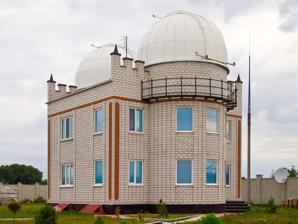
Building: Andrushivka Astronomical Observatory
Country: Ukraine
Year built: 2001
Astronomical observatory in Ukraine Observatory Andrushivka Astronomical Observatory The Andrushivka Astronomical Observatory in Andrushivka , northern Ukraine Observatory code A50 Location Zhytomyr Oblast , Gal'chin, Ukraine Coordinates 50°00′02″N 28°59′50″E / 50.000581°N 28.9973°E / 50.000581; 28.9973 Altitude 214 m (702 ft) Established 12 April 2001 Website www .aao .gluk .org Location of Andrushivka Astronomical Observatory Related media on Commons Minor planets discovered: 121 see § List of discovered minor planets Andrushivka Astronomical Observatory ( Ukrainian : Андрушівська астрономічна обсерваторія ) is a private astronomical observatory in the town suburbs of Andrushivka , Zhytomyr Oblast , Ukraine . It was established in 2001. The founder and director of the observatory is Yuri Ivashchenko . The observatory has IAU observatory code A50. On September 18, 2003 the observatory discovered a main-belt asteroid , which was later named after the town, 133293 Andrushivka . On October 17, 2007, 175636 Zvyagel was discovered at the observatory. It was named Zvyagel as it was the 750th anniversary of the city. On August 25, 2008 another main belt asteroid was discovered which was named 274301 Wikipedia after the encyclopedia in January 2013. Instruments The main instrument is a 60 cm Zeiss-600 Cassegrain reflector made by Carl Zeiss Jena . List of discovered minor planets See also: Category:Discoveries by the Andrushivka Astronomical Observatory More than a hundred minor planets were discovered at the Andrushivka Astronomical Observatory, not counting yet unnumbered bodies such as the near-Earth object of the Apollo group, 2008 KB12 , for which the observatory will be likely  credited with its discovery by the Minor Planet Center . 117240 Zhytomyr 19 September 2004 list 133293 Andrushivka 18 September 2003 list 152217 Akosipov 10 September 2005 list 155116 Verkhivnya 8 October 2005 list 159011 Radomyshl 7 October 2004 list 159181 Berdychiv 29 October 2005 list 161962 Galchyn 27 April 2007 list 175636 Zvyagel 17 October 2007 list 177982 Popilnia 17 August 2006 list 181249 Tkachenko 30 October 2005 list 185250 Korostyshiv 17 October 2006 list 190026 Iskorosten 16 August 2004 list 199986 Chervone 9 May 2007 list 202778 Dmytria 16 October 2007 list 207585 Lubar 17 August 2006 list (207653) 2007 OS 3 18 July 2007 list 207695 Olgakopyl 8 September 2007 list 207899 Grinmalia 21 October 2008 list 212465 Goroshky 23 August 2006 list 212723 Klitschko 14 September 2007 list 214487 Baranivka 29 October 2005 list 216451 Irsha 19 April 2009 list 216910 Vnukov 13 May 2009 list 217420 Olevsk 31 August 2005 list 220418 Golovyno 23 September 2003 list 221073 Ovruch 23 September 2005 list (226858) 2004 TY 13 8 October 2004 list 227326 Narodychi 11 October 2005 list (235615) 2004 PS 104 13 August 2004 list 239307 Kruchynenko 24 August 2007 list 240381 Emilchyne 29 September 2003 list 241192 Pulyny 21 September 2007 list 241538 Chudniv 10 March 2010 list 243204 Kubanchoria 16 October 2007 list 245890 Krynychenka 25 August 2006 list 246132 Lugyny 9 July 2007 list 246164 Zdvyzhensk 22 August 2007 list 251001 Sluch 28 July 2006 list 251018 Liubirena 16 August 2006 list 251449 Olexakorolʹ 11 February 2008 list 253536 Tymchenko 22 September 2003 list 261291 Fucecchio 31 October 2005 list 262418 Samofalov 17 October 2006 list (263349) 2008 CN 117 11 February 2008 list (266574) 2008 HK 3 24 April 2008 list 269245 Catastini 27 August 2008 list 269251 Kolomna 26 August 2008 list 269252 Bogdanstupka 27 August 2008 list 274300 UNESCO 25 August 2008 list 274301 Wikipedia 25 August 2008 list 274333 Voznyukigor 2 September 2008 list 274334 Kyivplaniy 3 September 2008 list 274843 Mykhailopetrenko 24 August 2009 list (275225) 2009 WO 215 20 November 2009 list (278386) 2007 NK 2 13 July 2007 list 278609 Avrudenko 5 August 2008 list (278645) 2008 RQ 22 4 September 2008 list 281459 Kyrylenko 27 September 2008 list (284754) 2008 VD 13 6 November 2008 list (287875) 2003 SV 313 29 September 2003 list 290127 Linakostenko 29 August 2005 list (291855) 2006 ON 14 28 July 2006 list 291923 Kuzmaskryabin 16 August 2006 list 293707 Govoradloanatoly 16 August 2007 list (294814) 2008 CJ 117 11 February 2008 list (295329) 2008 HG 2 24 April 2008 list (295492) 2008 RT 22 5 September 2008 list (295841) 2008 VT 13 7 November 2008 list (295842) 2008 VN 14 7 November 2008 list 296987 Piotrflin 11 March 2010 list 300932 Kyslyuk 11 February 2008 list 302932 Francoballoni 29 September 2003 list (311784) 2006 UT 61 17 October 2006 list (311786) 2006 UW 62 17 October 2006 list 315276 Yurigradovsky 1 October 2007 list (315492) 2008 AV 4 January 2008 list 316084 Mykolapokropyvny 26 May 2009 list 318794 Uglia 25 September 2005 list 325368 Ihorhuk 25 August 2008 list (325372) 2008 RS 22 5 September 2008 list (328509) 2009 QC 10 21 August 2009 list (329637) 2003 SV 126 19 September 2003 list (330753) 2008 ST 148 27 September 2008 list 332084 Vasyakulbeda 29 October 2005 list (332409) 2007 NH 2 13 July 2007 list (332434) 2007 UZ 4 16 October 2007 list (335416) 2005 UR 12 29 October 2005 list (336094) 2008 HN 3 24 April 2008 list (336470) 2008 VQ 14 8 November 2008 list (341109) 2007 LQ 8 June 2007 list (342666) 2008 VC 13 6 November 2008 list (345848) 2007 OX 2 18 July 2007 list 348239 Societadante 20 September 2004 list (352167) 2007 RN 39 8 September 2007 list (352654) 2008 QJ 24 25 August 2008 list (355683) 2008 FE 7 28 March 2008 list (361329) 2006 UU 61 17 October 2006 list (361674) 2007 UB 5 16 October 2007 list (369274) 2009 QD 10 21 August 2009 list (379350) 2009 WG 132 20 November 2009 list (379355) 2009 WJ 159 20 November 2009 list (384074) 2008 VM 14 7 November 2008 list (386102) 2007 RL 39 8 September 2007 list (386167) 2007 UL 3 16 October 2007 list (388057) 2005 TS 49 7 October 2005 list (388952) 2008 TZ 26 8 October 2008 list (391834) 2008 SW 148 27 September 2008 list (394805) 2008 RY 77 6 September 2008 list (398474) 2011 UK 127 16 August 2007 list (399673) 2004 SW 19 19 September 2004 list (402964) 2007 UP 3 17 October 2007 list (417571) 2006 UX 214 17 October 2006 list (417883) 2007 QR 3 23 August 2007 list (418691) 2008 UR 6 22 October 2008 list (424648) 2008 PH 18 7 August 2008 list (432232) 2009 HQ 58 25 April 2009 list (436049) 2009 QE 30 24 August 2009 list (436371) 2010 NJ 3 15 July 2010 list (438570) 2007 UM 3 16 October 2007 list (440794) 2006 OO 14 28 July 2006 list (456963) 2008 AN 87 12 January 2008 list All discoveries were credited by the MPC with Andrushivka See also List of asteroid-discovering observatories List of minor planet discoverers § Discovering dedicated institutions References